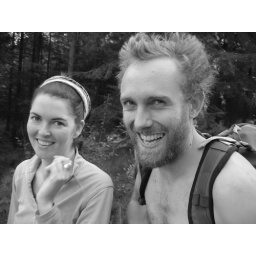
Hairy boy and smiley girl in the Lakes